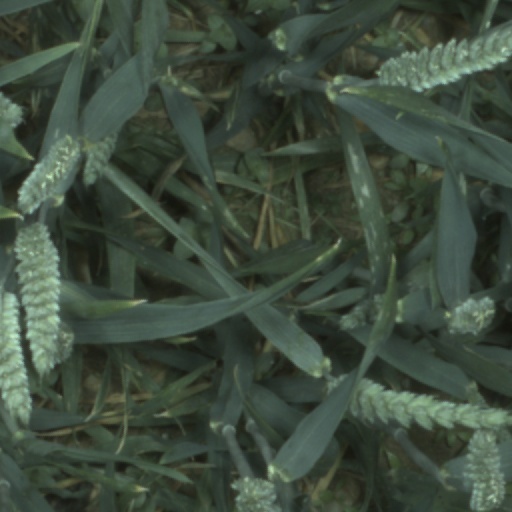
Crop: wheat